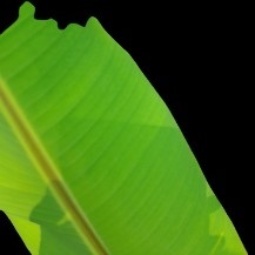
Label: Healthy